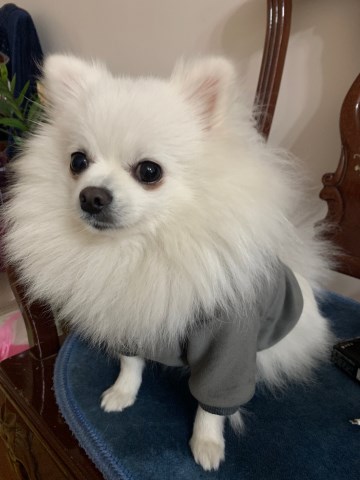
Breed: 1936-n000005-Pomeranian